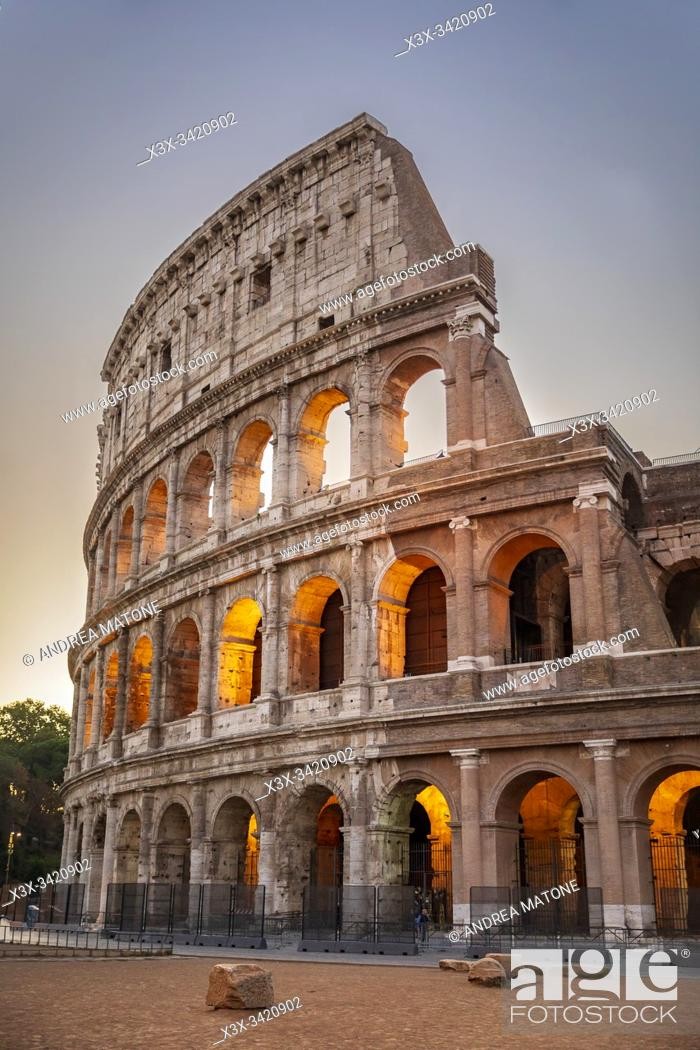
Landmark: Roman Colosseum